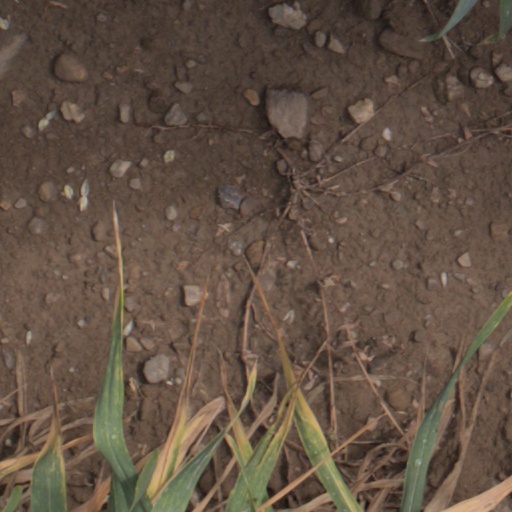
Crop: wheat